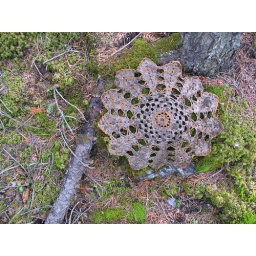
will they grow or will they be re-consumed by the forest floor - only time can tell